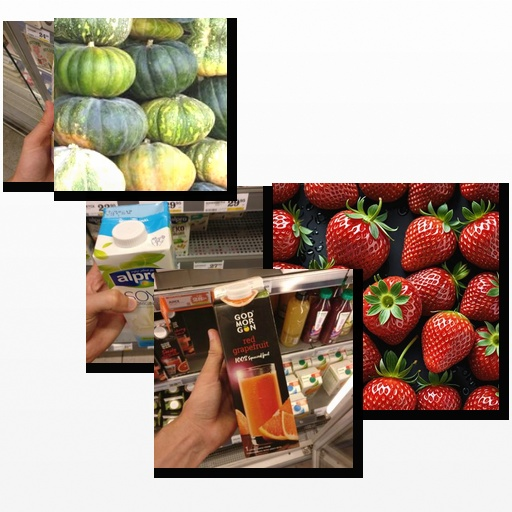
Food items: red_grapefruit_juice, blueberry_soyghurt, strawberry, soy_milk, pumpkin